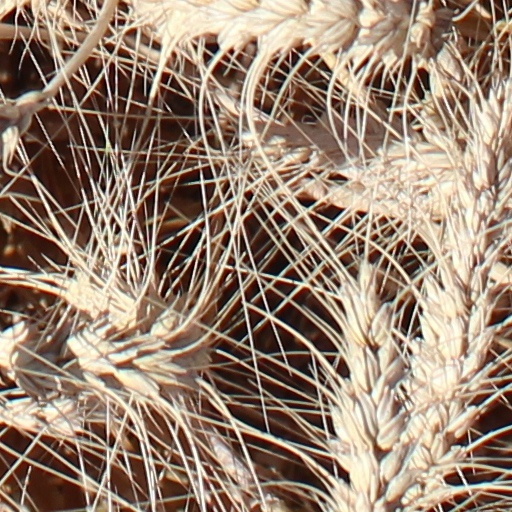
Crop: wheat